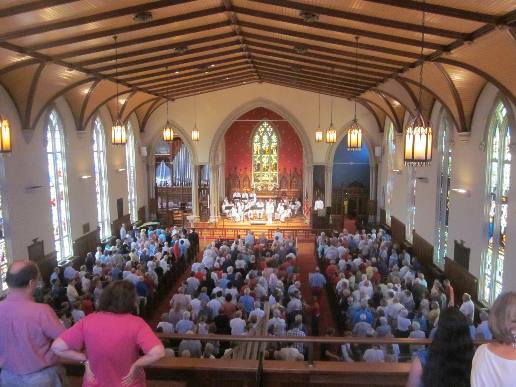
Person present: Yes